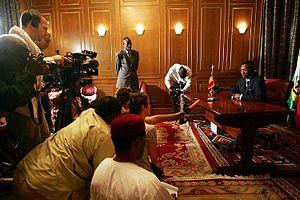
Idriss Déby lors d'une conférence de presse en 2004 dans le palais présidentiel à N'Djaména
Idriss Déby, né le 18 juin 1952 à Berdoba, est un homme d'État tchadien, président de la République depuis le 4 décembre 1990.